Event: Nepal Earthquake
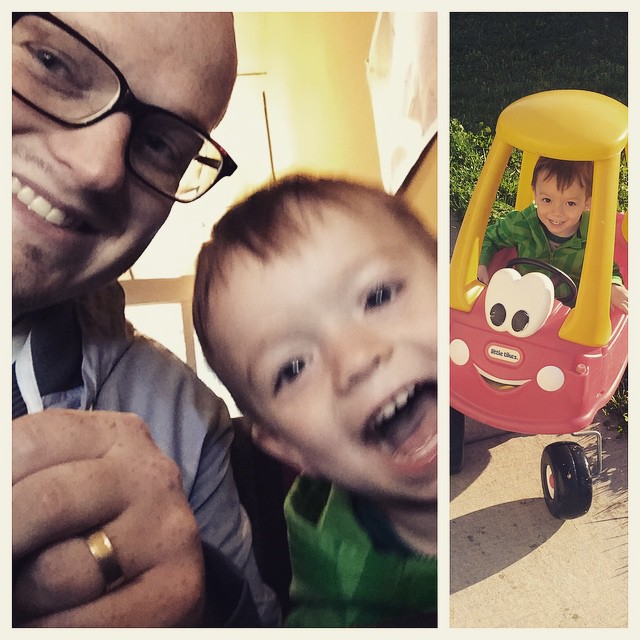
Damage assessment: no_damage